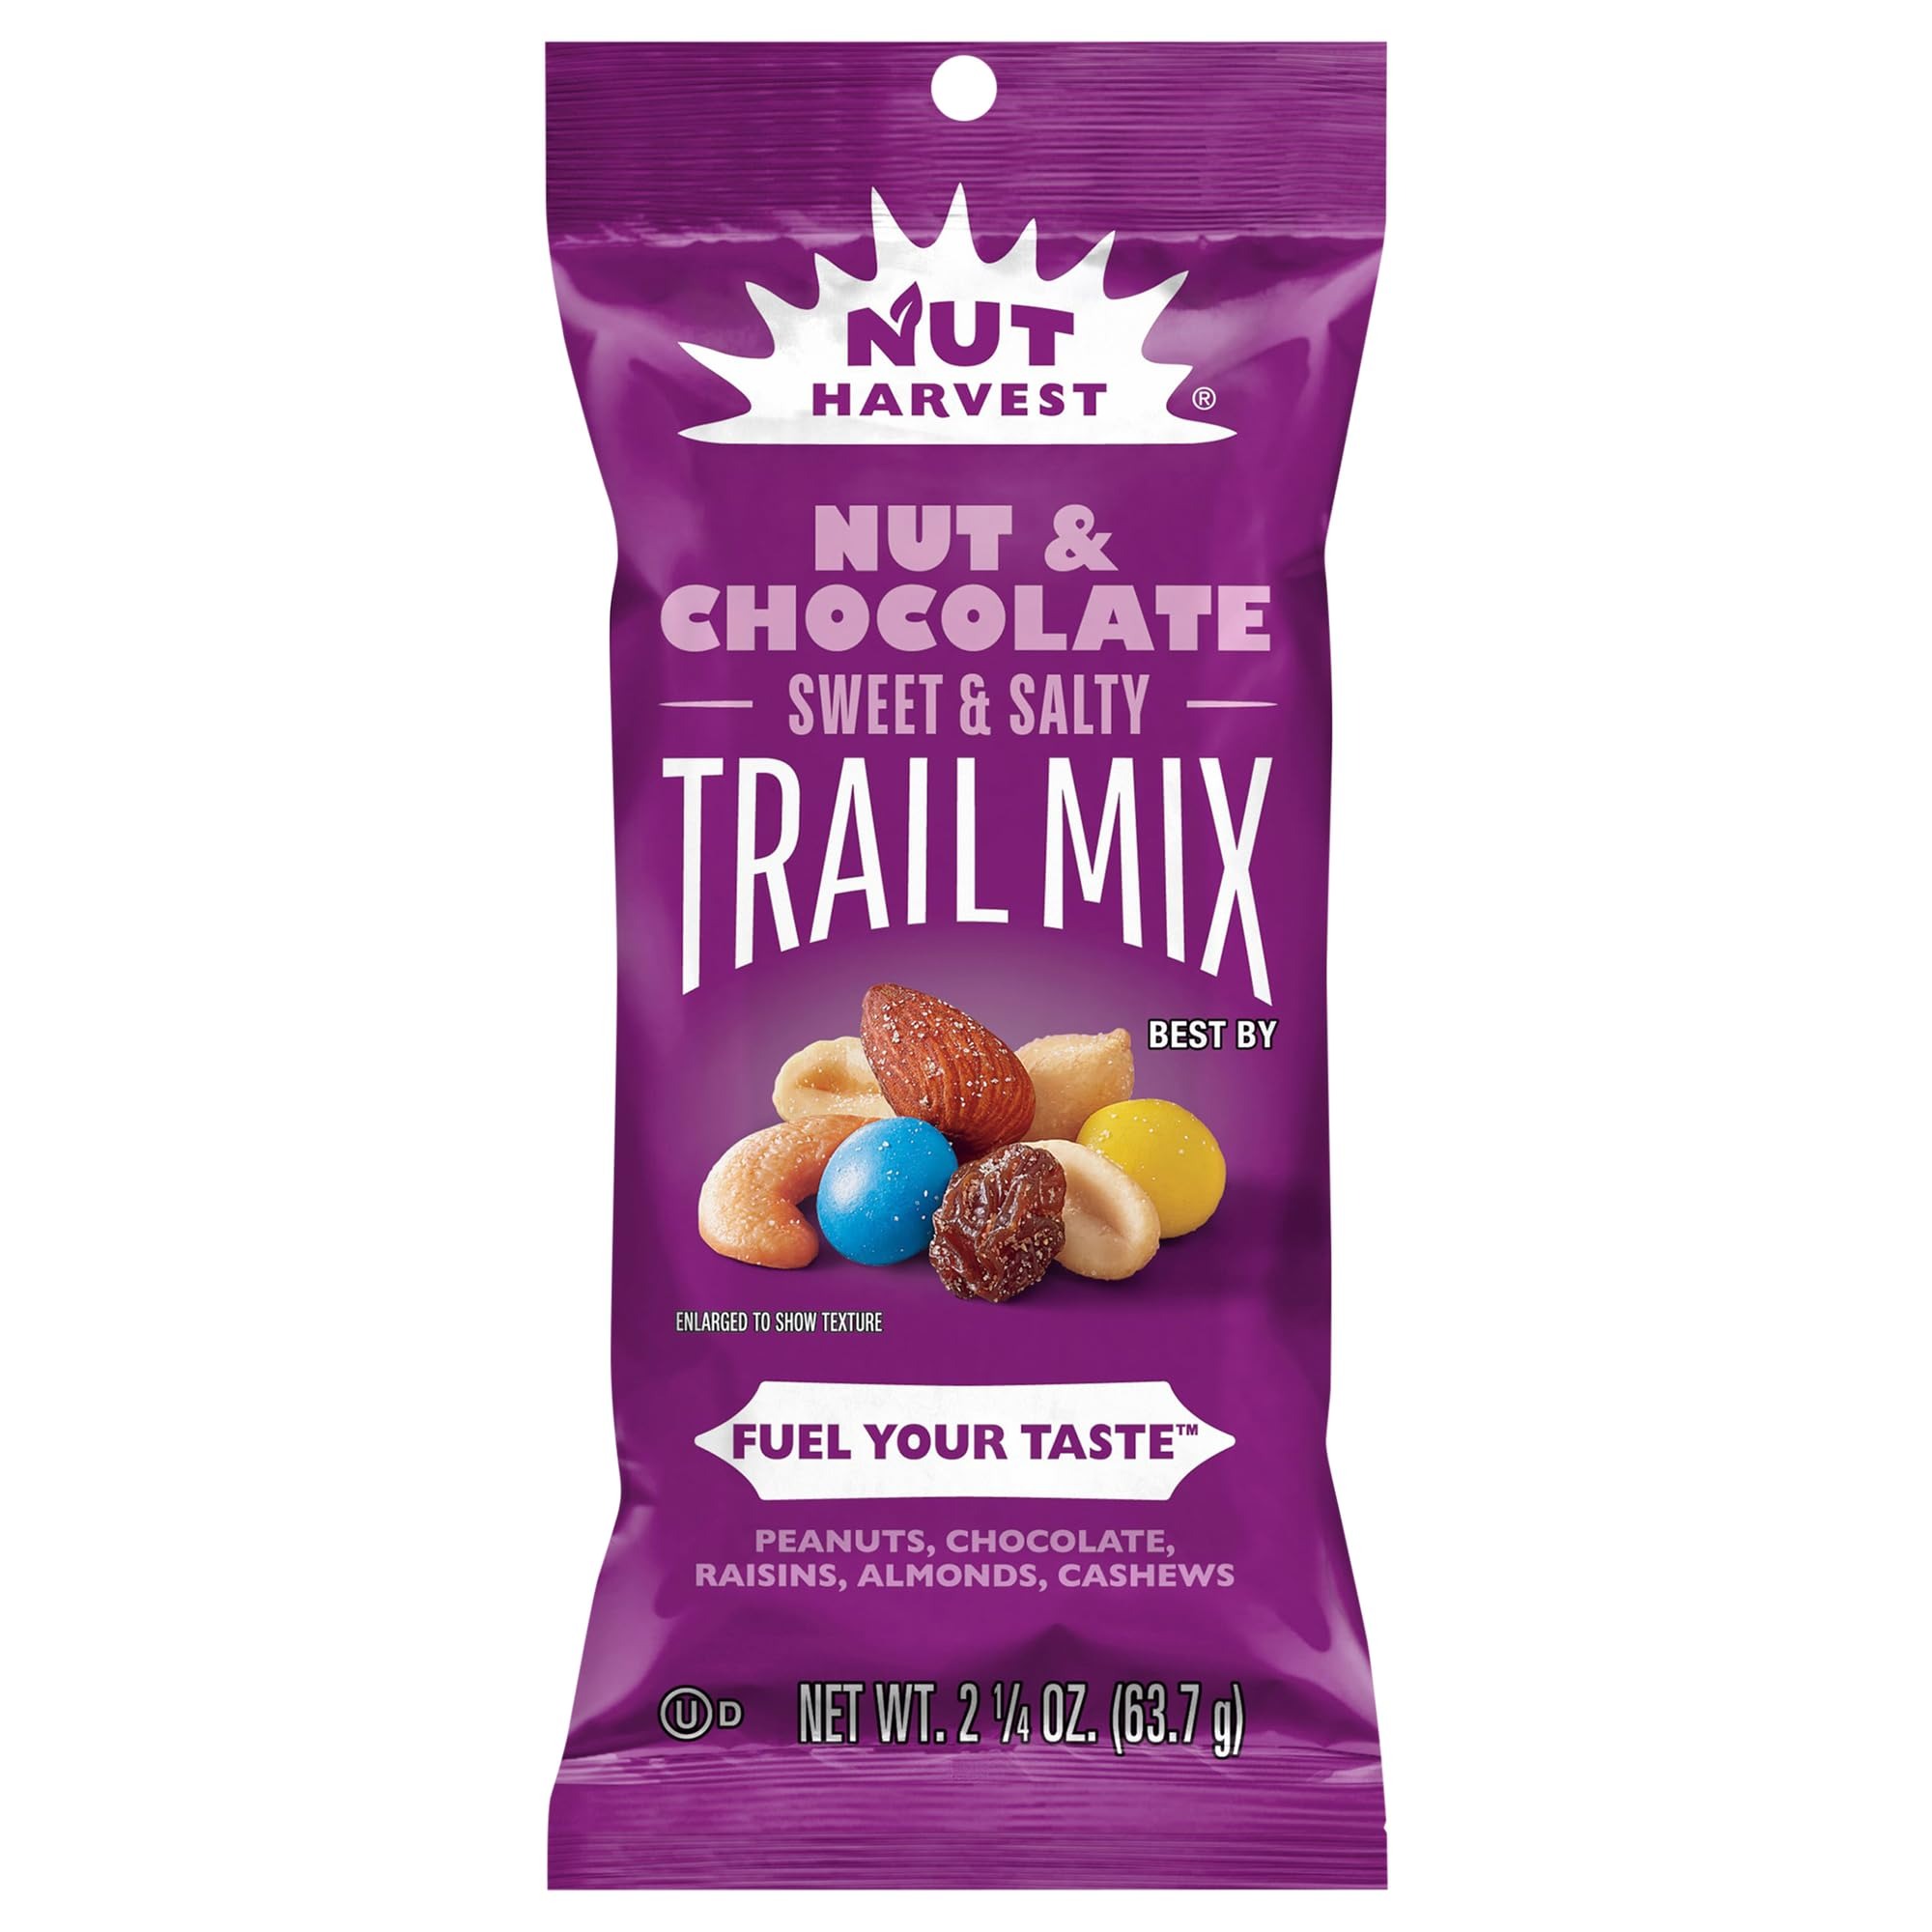
Item Name: Nut Harvest, Chcnut Trail Mix, 2.25 Ounce
Bullet Point: Kosher
Product Description: Peanuts, chocolate, raisins, almonds, cashews. Contains bioengineered food ingredients. Fuel your taste. We're nuts about 'em. fritolay.com. Questions or comments? 1-800-352-4477. Weekdays 9:00am to 4:30pm CT email or chat at fritolay.com.
Value: 1.0
Unit: Count

Price: 11.405